33rd Alabama Infantry Regiment

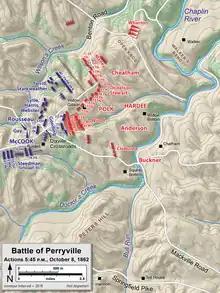
The assault of Wood's Brigade at Perryville (see pink arrow)

Following a Confederate victory at Richmond, Kentucky on August 30, Confederate forces advanced deeper into that state, seeking to drive the Federals across the Ohio River and thus establish the Confederacy's northern boundary on that waterway. A drought that summer had impacted both armies, with one soldier of the 33rd Alabama saying that: "we obtained water under deep limesinks, some of these being partly full of water, and Federals had utilized some of the partly filled sinks as a place to butcher cattle and dumped offal into them, making the water unfit to drink." Another soldier, from the 9th Tennessee, reported that the only water available was usually from ponds, and this was "so muddy that we could not wash our faces in it." Food supplies were also impacted by the dry weather, with Federal forces reduced first to half-rations, then to quarter-rations, then to hardtack and finally to "wormy flour". The Southerners fared little better.